Metro Detroit

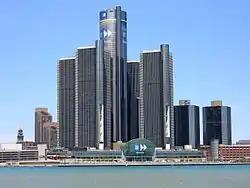
The General Motors World Headquarters, Renaissance Center in Downtown Detroit.

Michigan typically ranks second or third in overall Research & development (R&D) expenditures in the United States. Metro Detroit is an important source of engineering and high-tech job opportunities. As the home of the "Big Three" American automakers (General Motors, Ford, and Chrysler), it is the world's traditional automotive center and a key pillar of the US economy. In the 2010s, the domestic auto industry accounts, directly and indirectly, for one of ten jobs in the United States, making it a significant component for economic recovery.